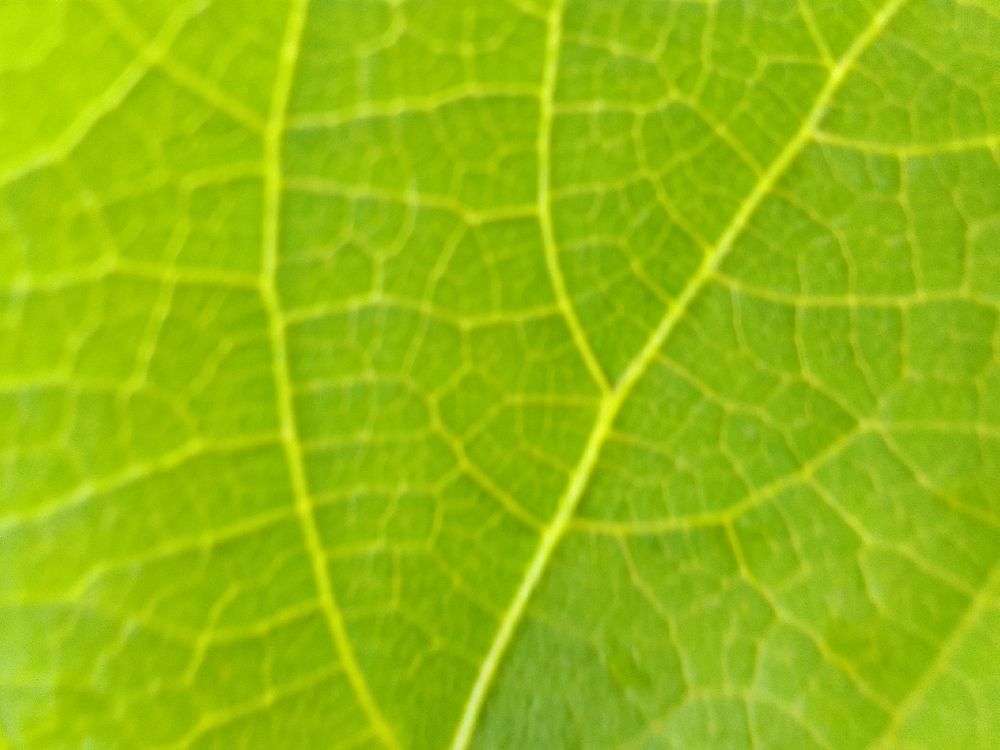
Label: healthy